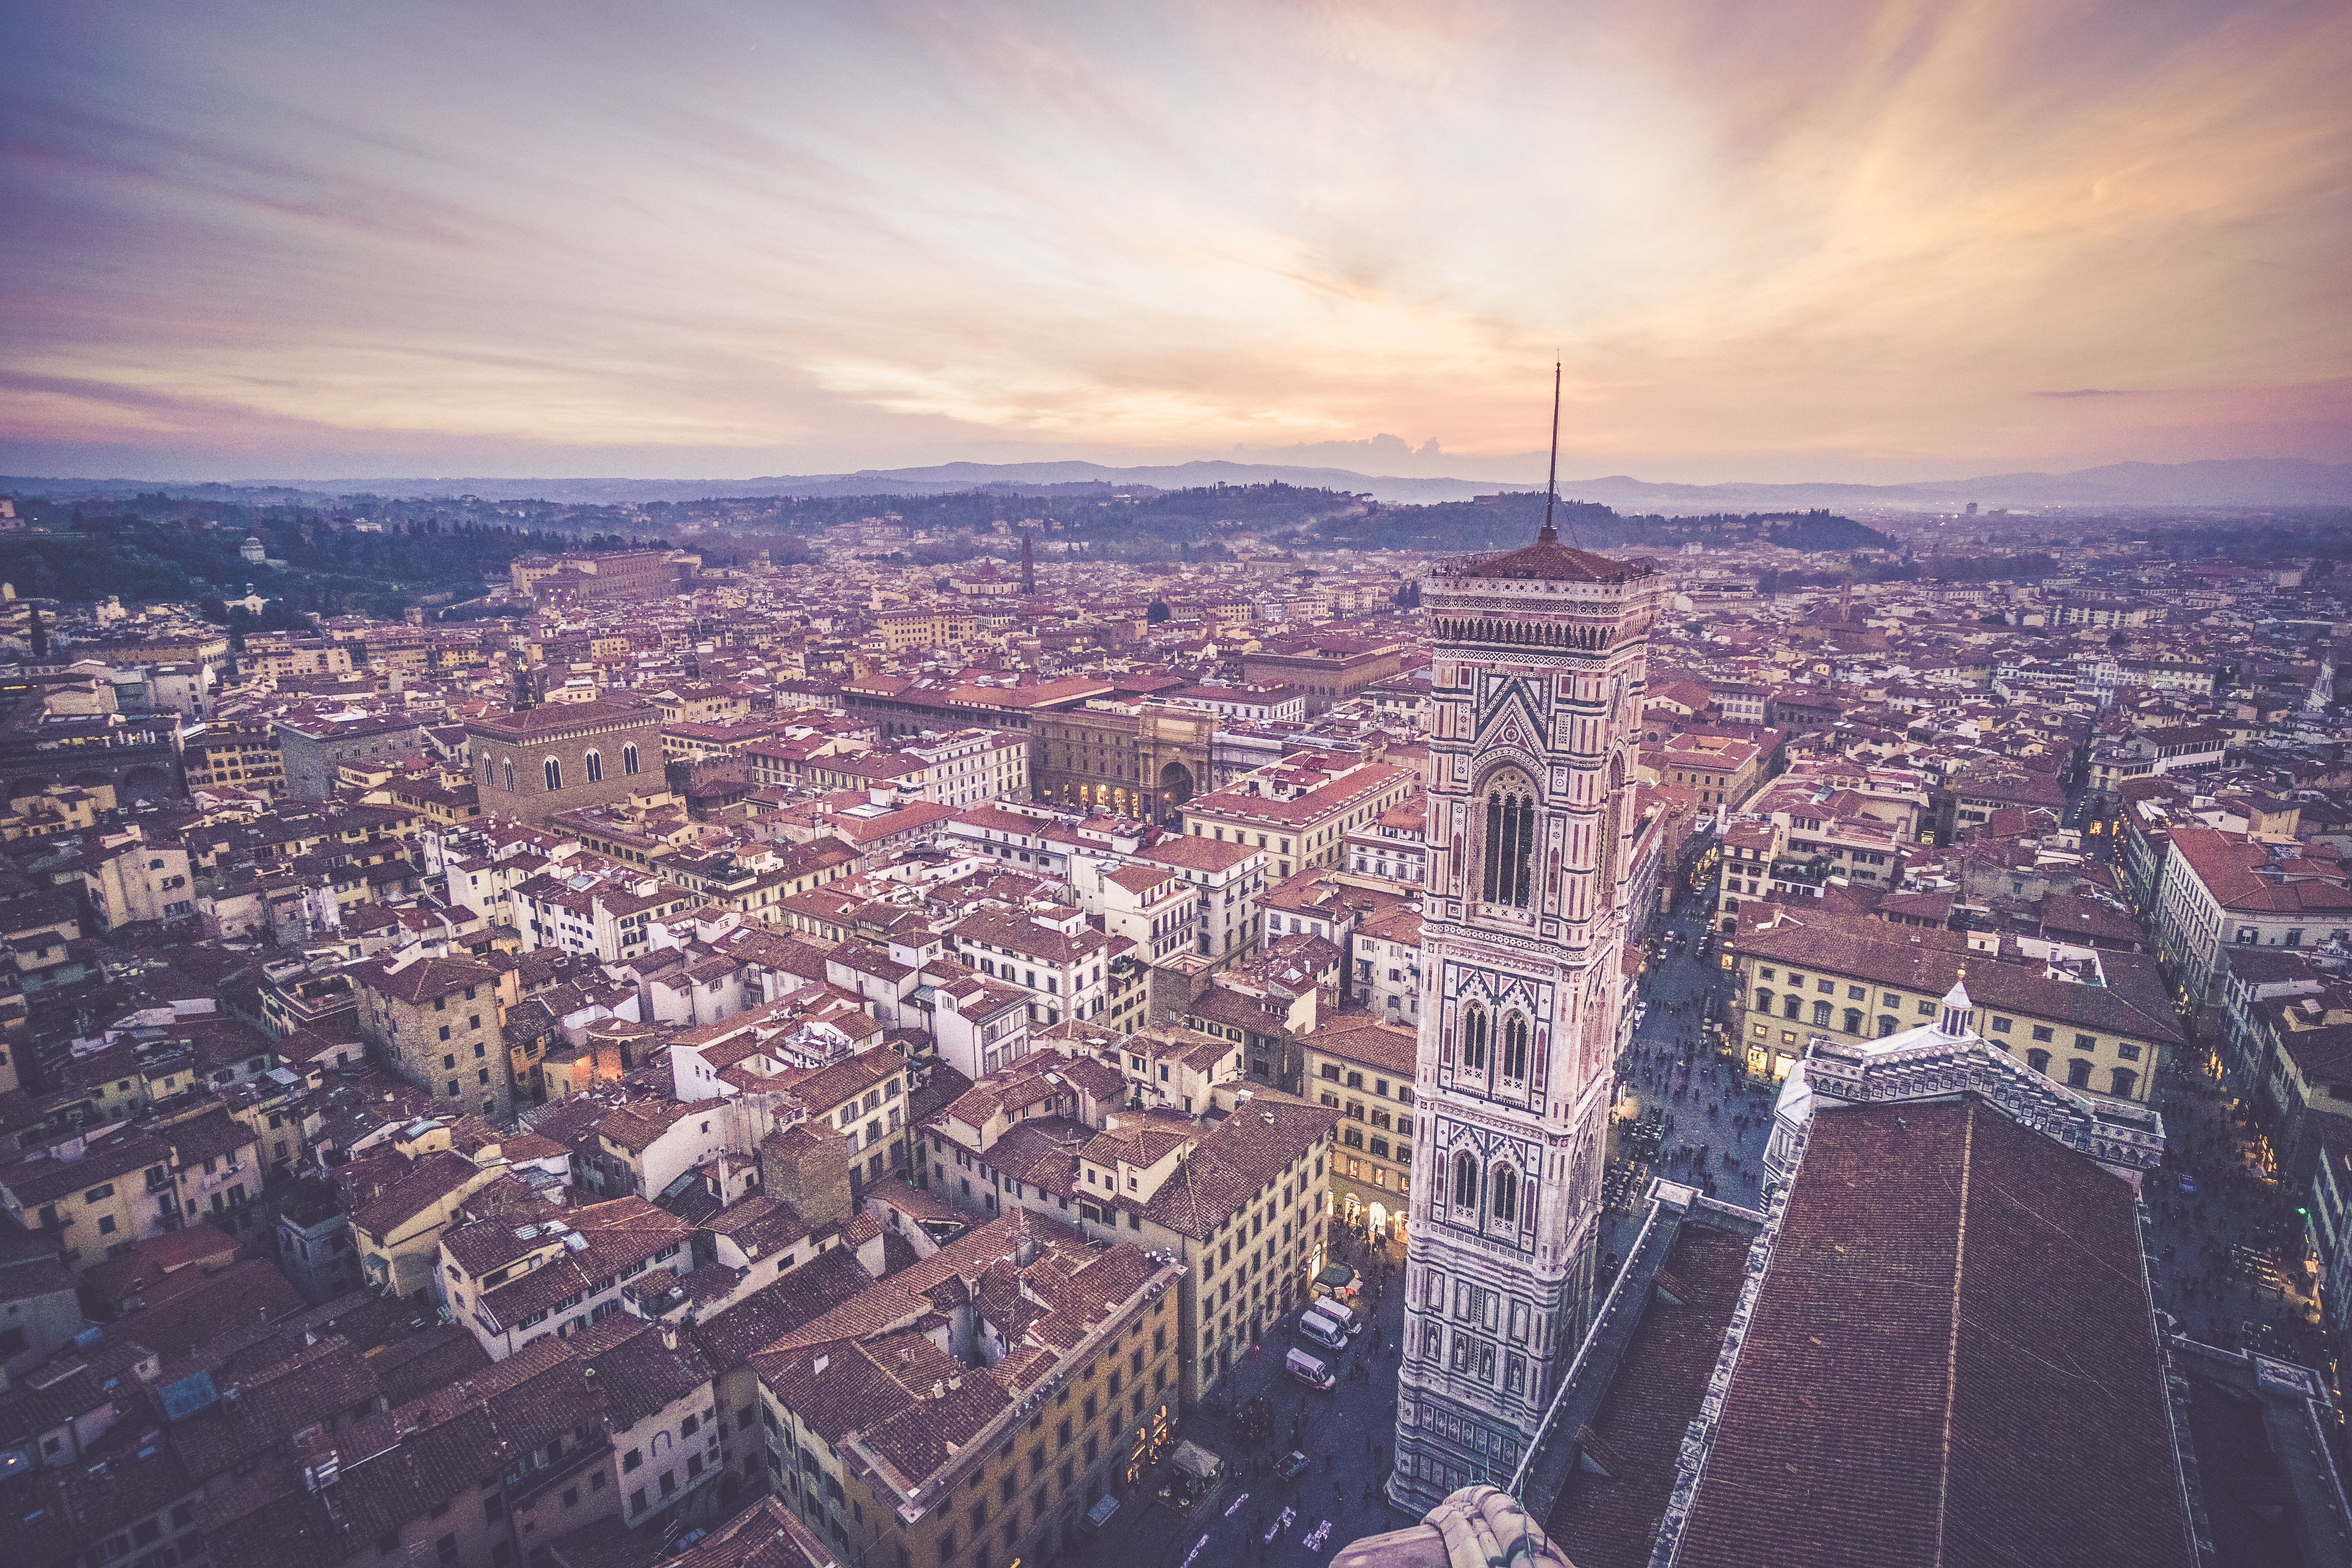
horizon, sunset, skyline, photography, roof, building, city, skyscraper, cityscape, panorama, downtown, dusk, evening, tower, aerial, florence, metropolis, bird's eye view, aerial photography, urban area, residential area, human settlement, atmosphere of earth, metropolitan area